René Favaloro

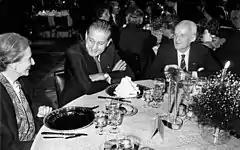
Favaloro enjoys a light moment with Nobel Laureate Luis Leloir and Leloir's wife, Amelia.

Favaloro returned to Argentina in 1971 with the dream of developing a center of excellence similar to the Cleveland Clinic, that combined medical attention, research, and education.